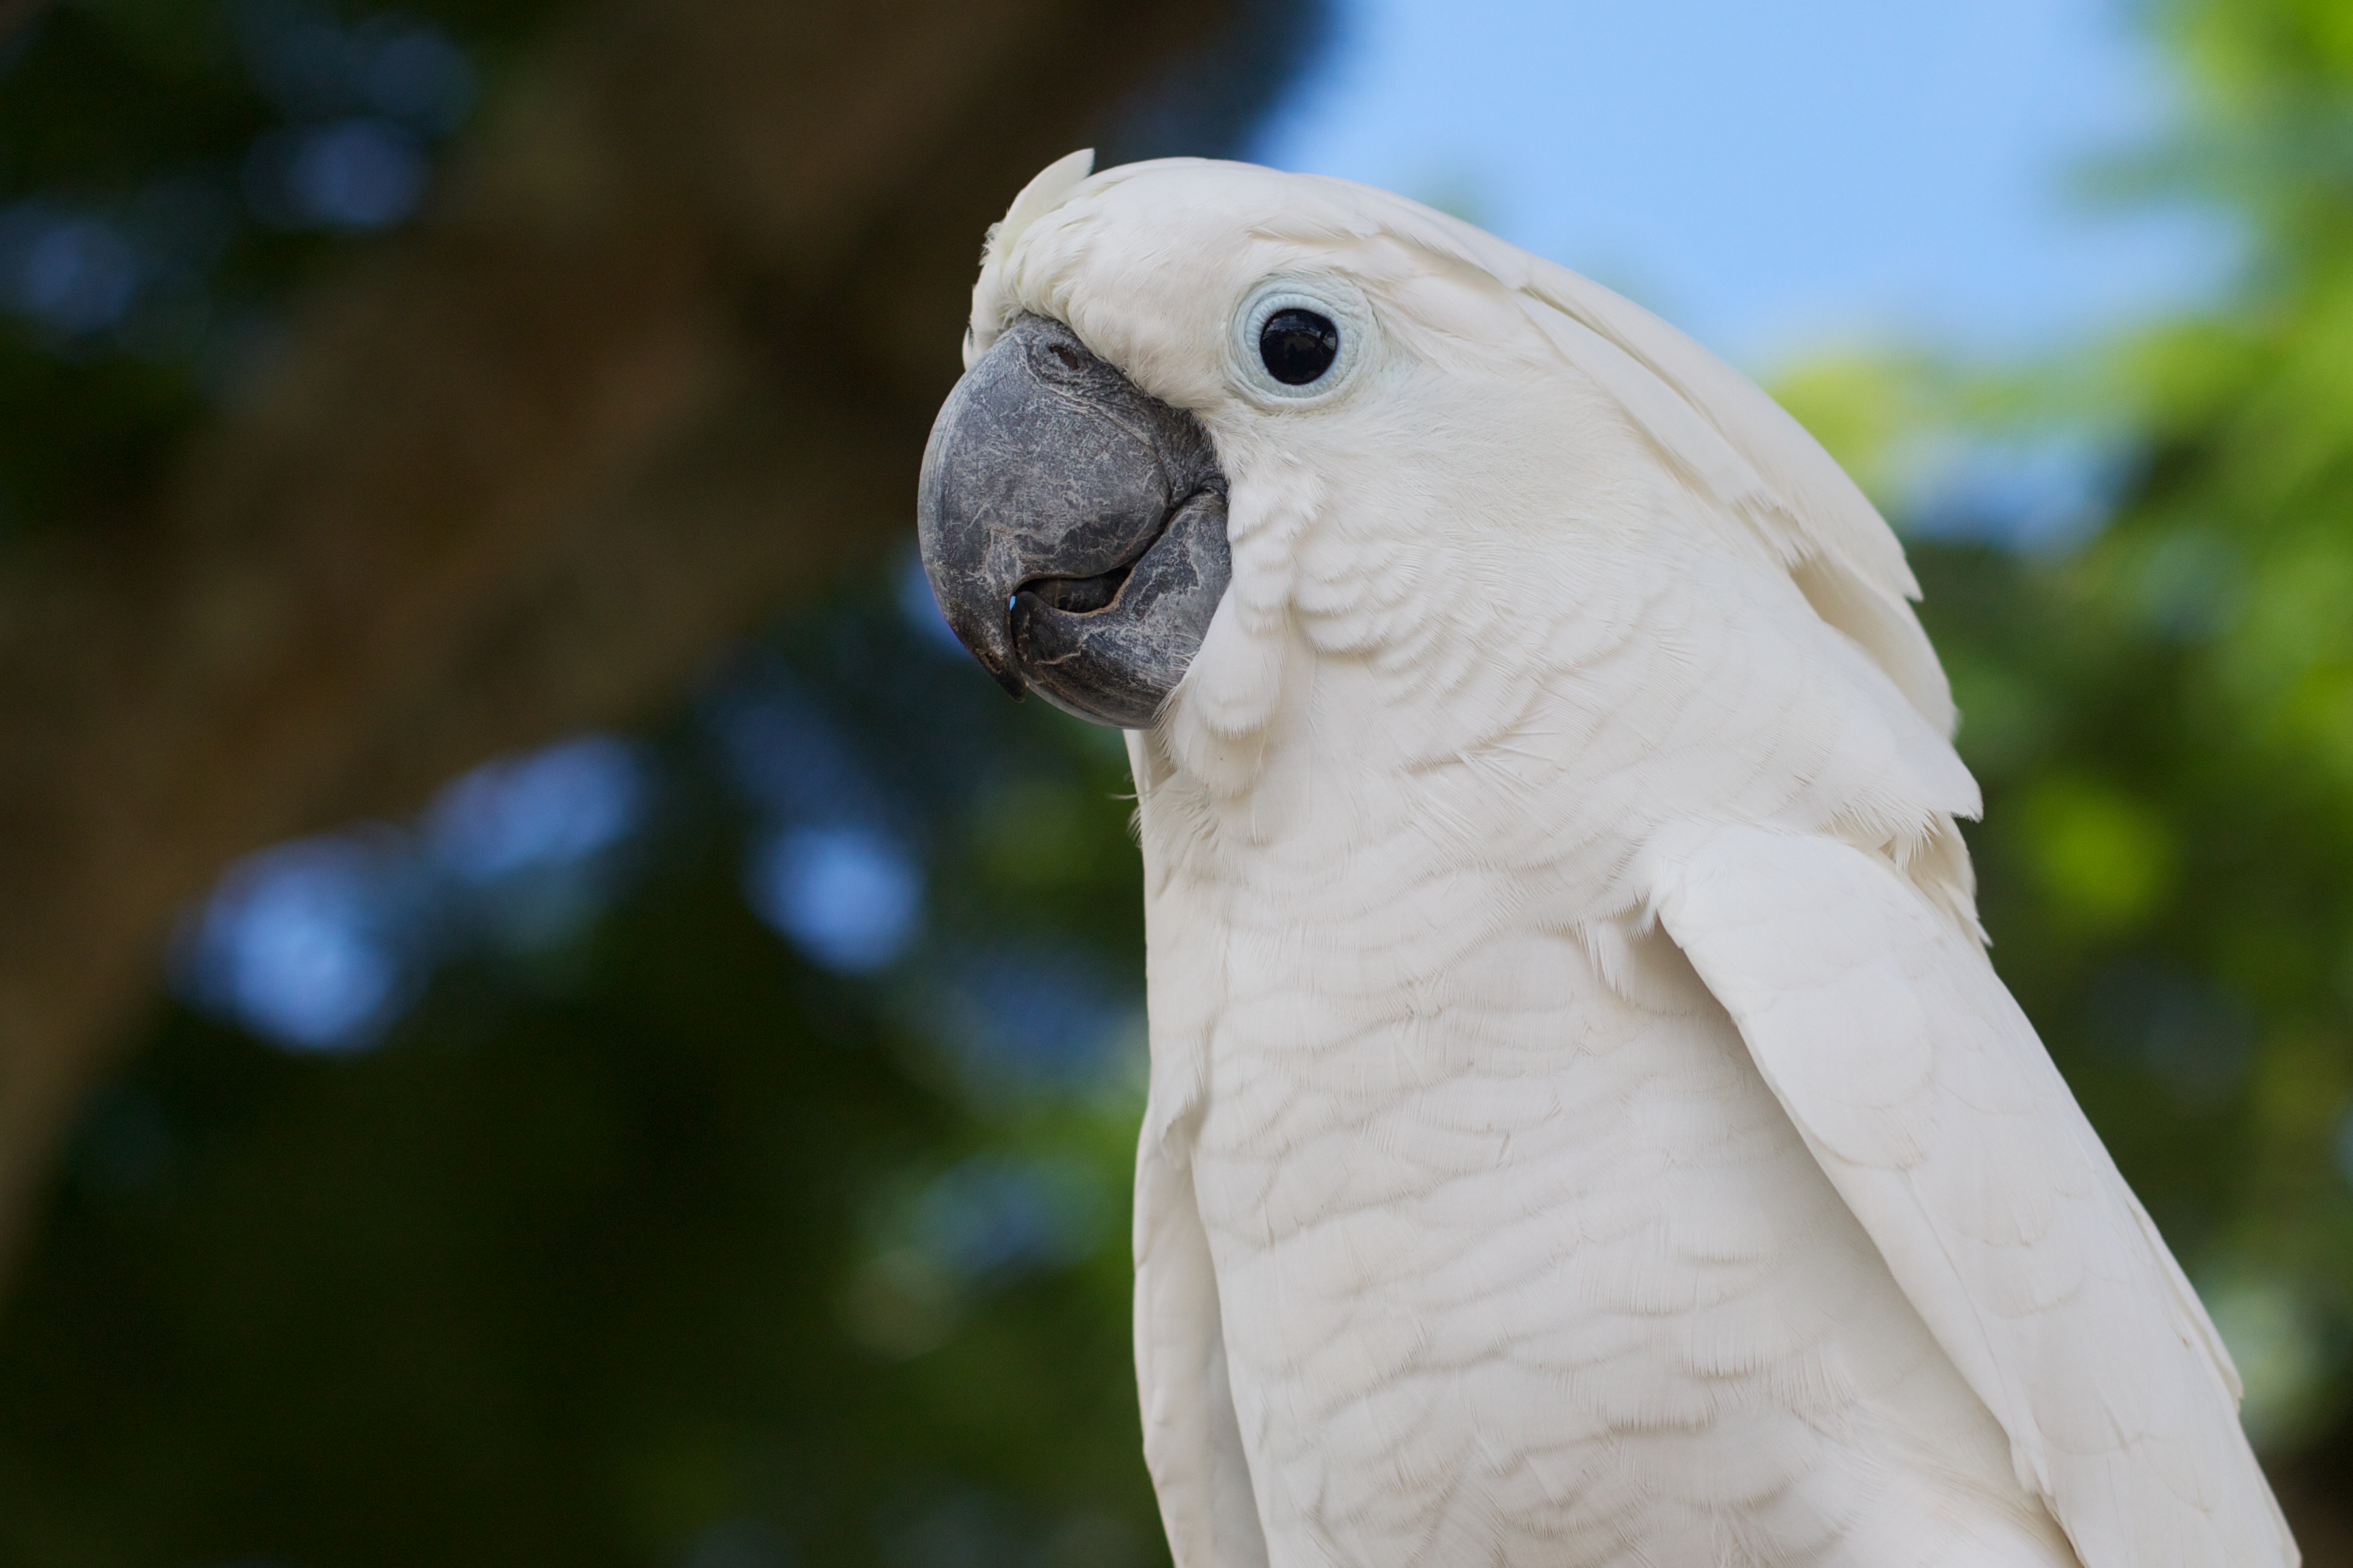
bird, wing, wildlife, beak, fauna, vertebrate, parrot, hawaiikauai, cockatoo, sulphur crested cockatoo